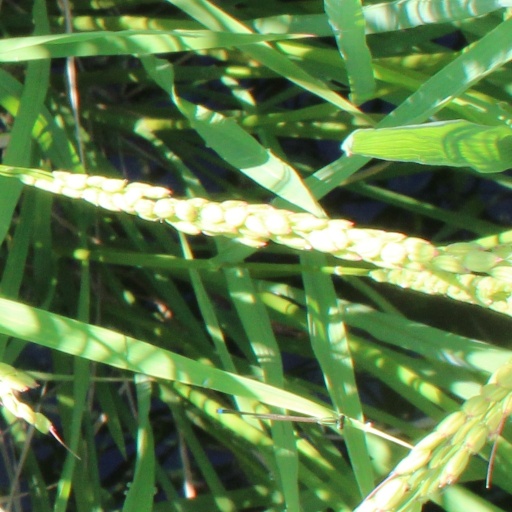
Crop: rice